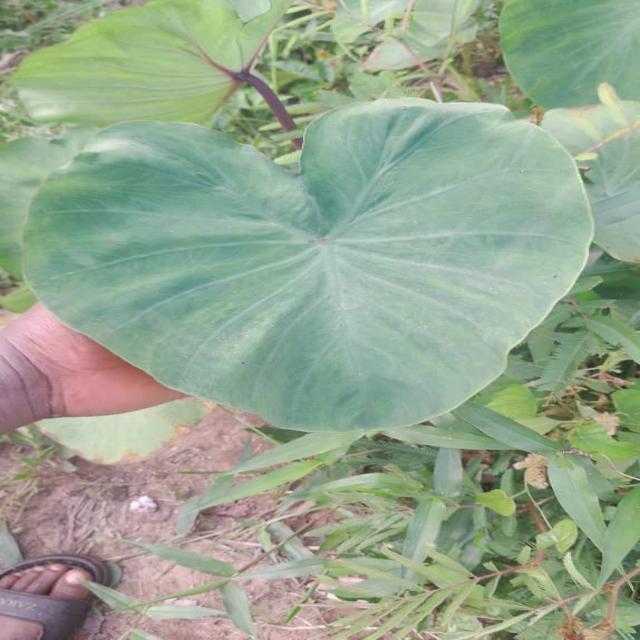
Label: Healthy